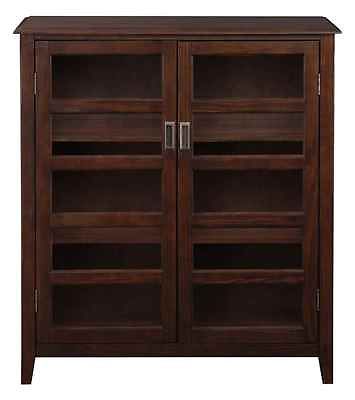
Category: cabinet